July 2027 lunar eclipse

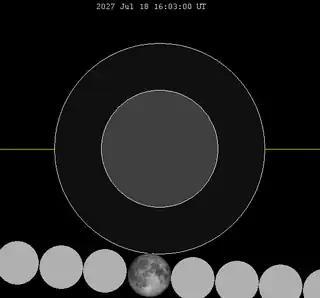
The Moon's hourly motion shown right to left

A penumbral lunar eclipse will occur at the Moon’s ascending node of orbit on Sunday, July 18, 2027, with an umbral magnitude of −1.0662. A lunar eclipse occurs when the Moon moves into the Earth's shadow, causing the Moon to be darkened. A penumbral lunar eclipse occurs when part or all of the Moon's near side passes into the Earth's penumbra. Unlike a solar eclipse, which can only be viewed from a relatively small area of the world, a lunar eclipse may be viewed from anywhere on the night side of Earth. Occurring only about 16 hours before apogee (on July 19, 2027, at 7:50 UTC), the Moon's apparent diameter will be smaller.